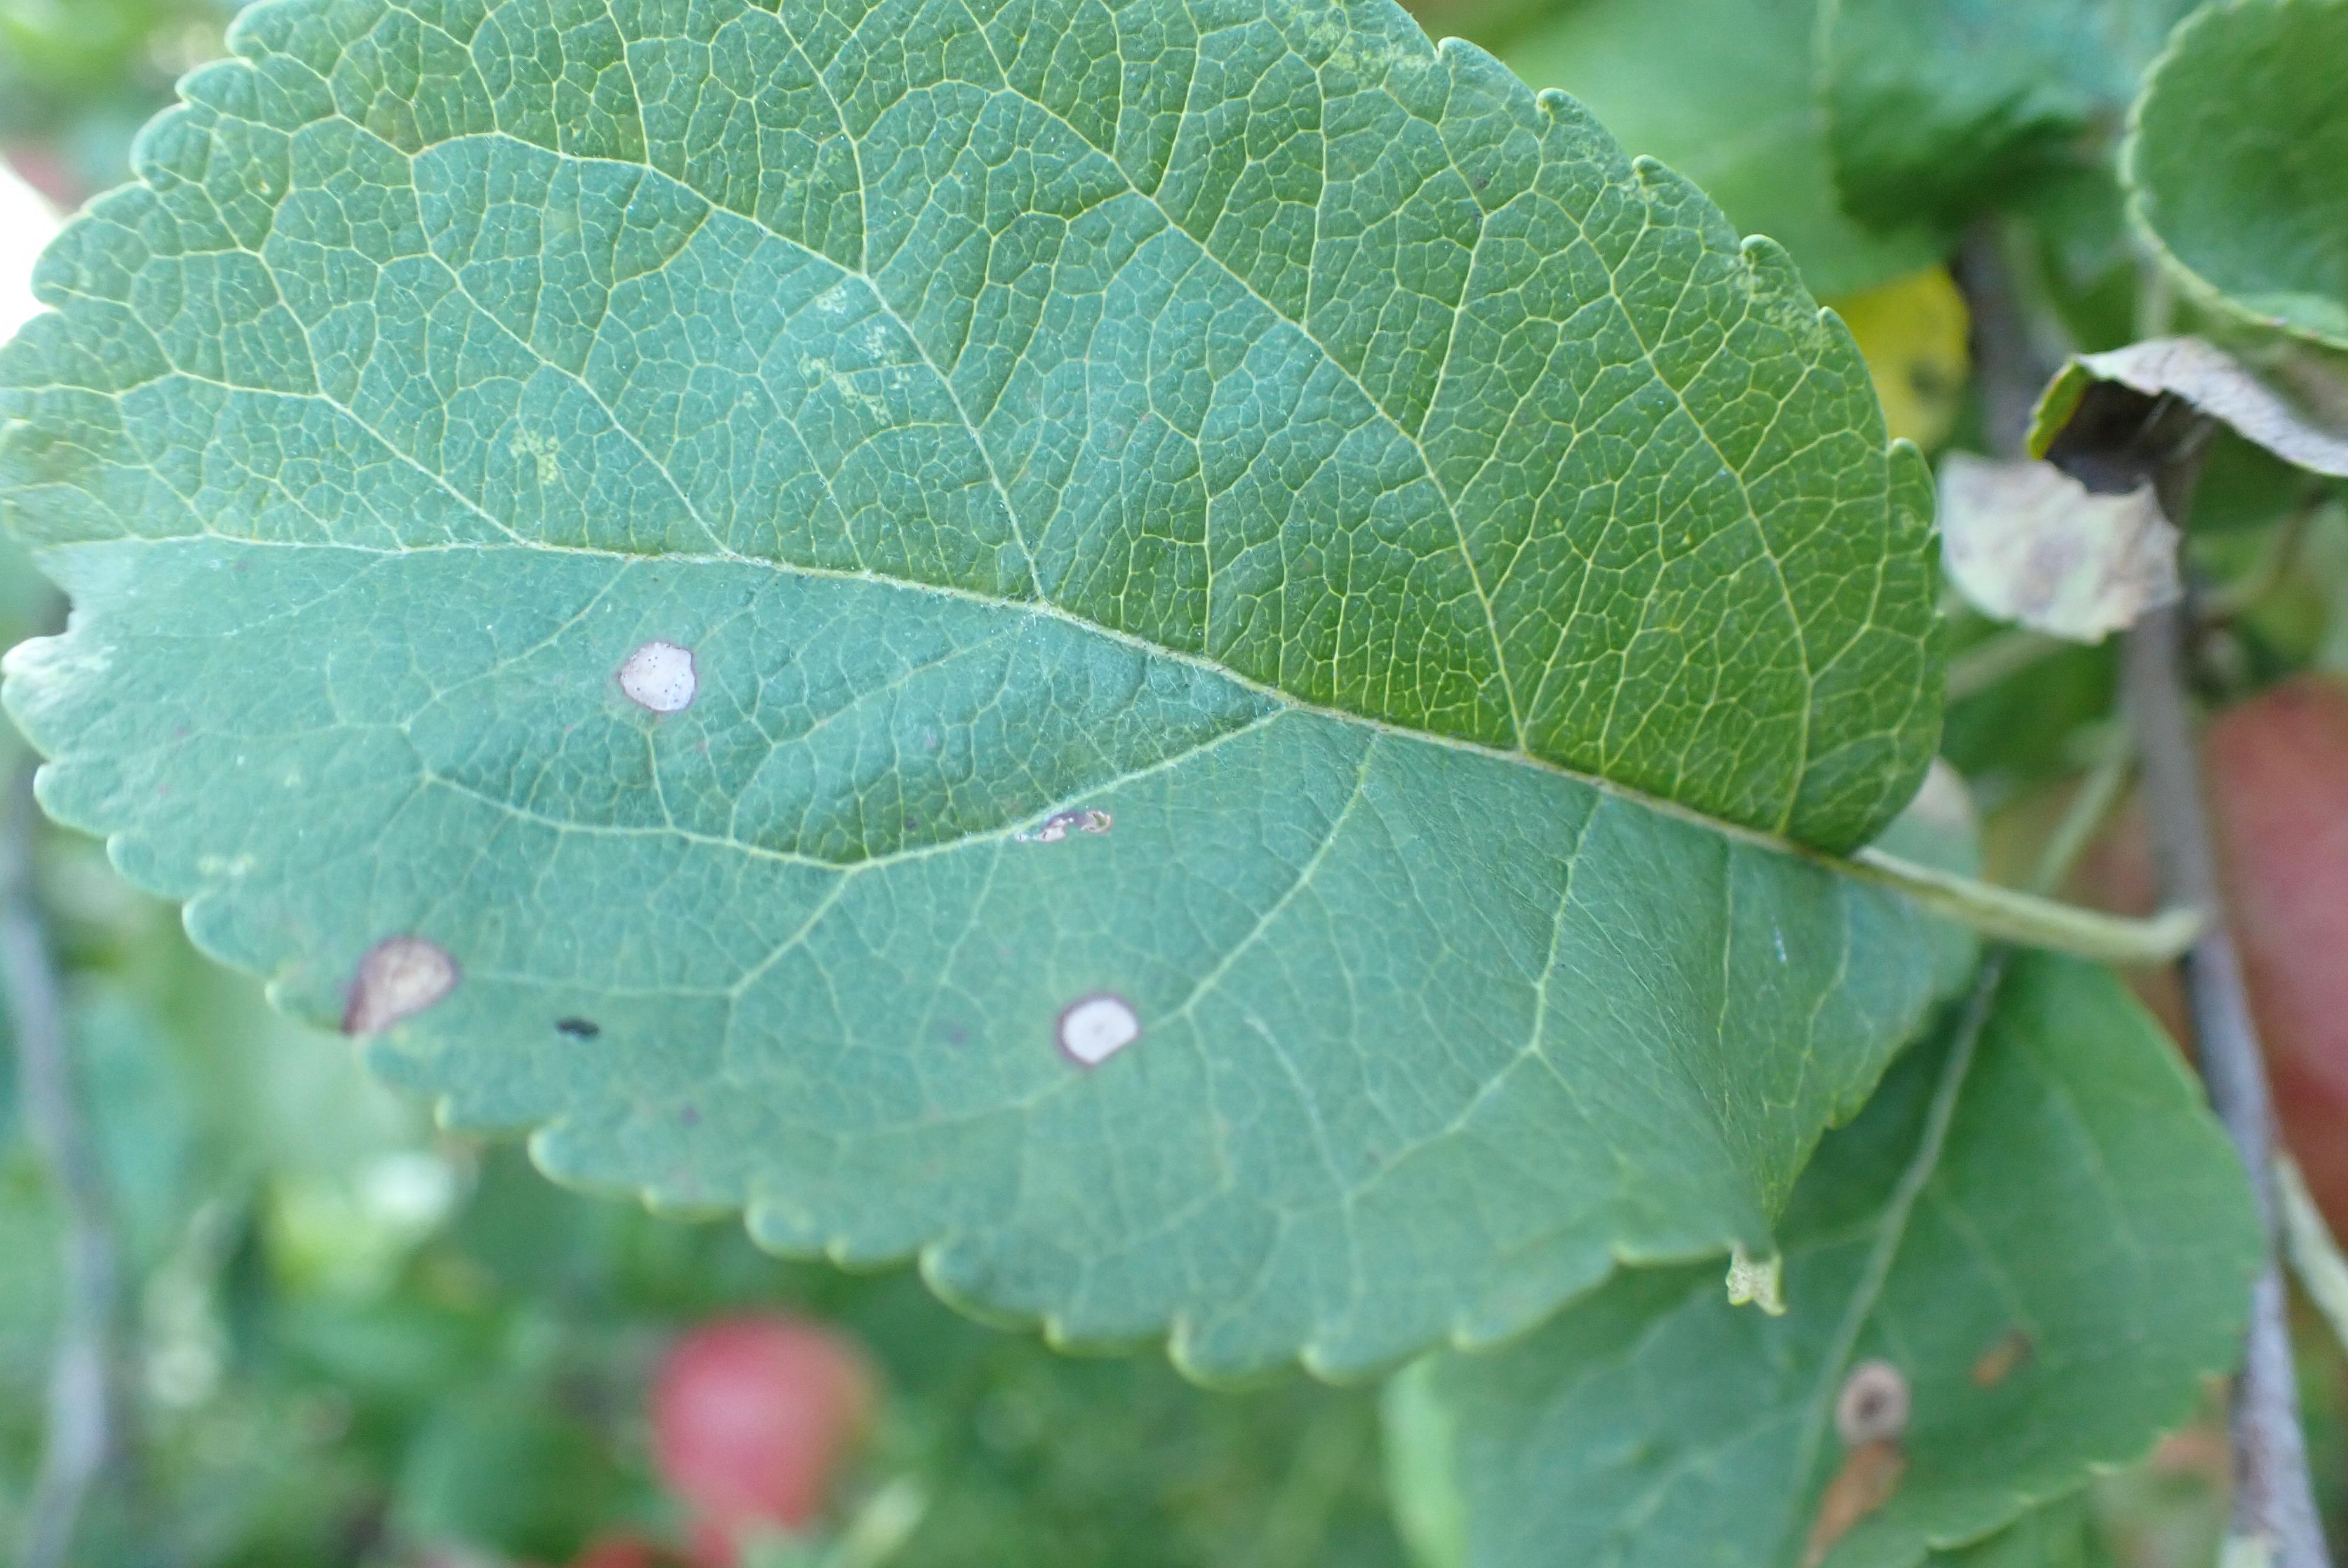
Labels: frog_eye_leaf_spot